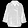
Label: Coat